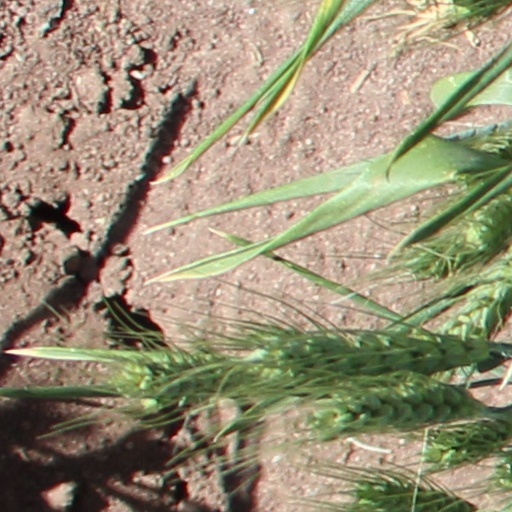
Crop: wheat